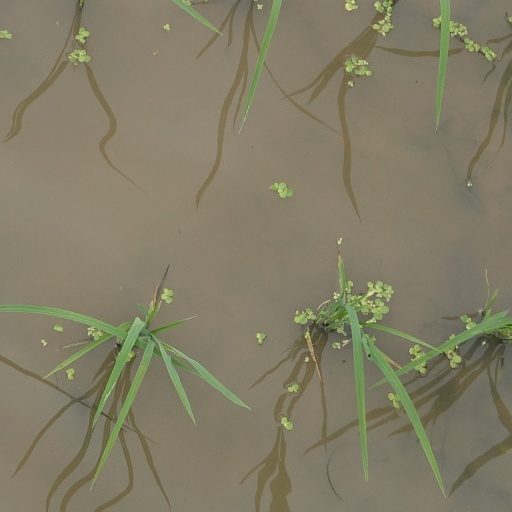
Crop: rice